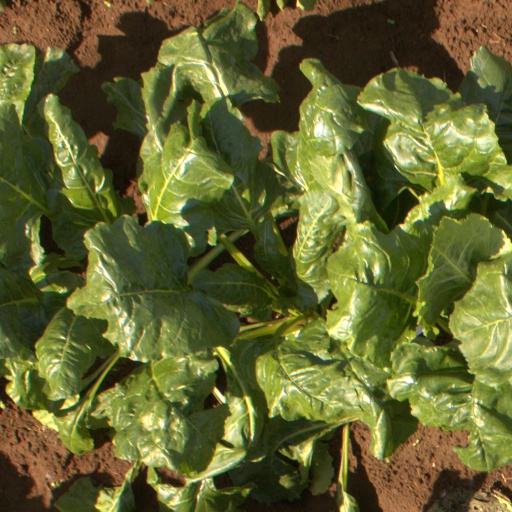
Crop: sugar beet